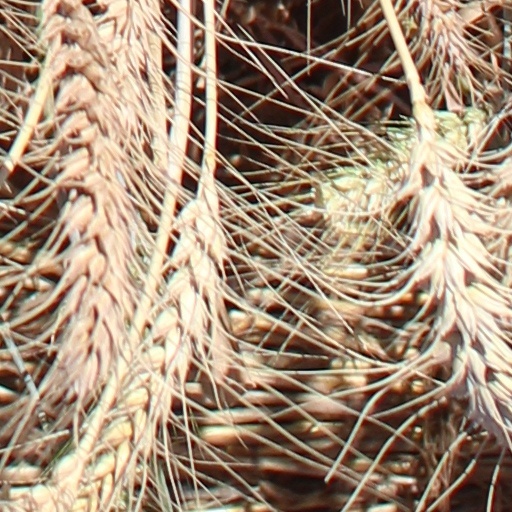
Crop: wheat